Instant tea

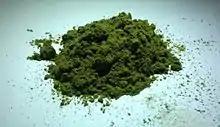
Funmatsucha: instant green tea

Instant tea is a powdered mix in which water is added, in order to reconstitute it into a cup of tea. The earliest form of instant tea was developed in the United Kingdom in 1885. A patent was granted for a paste made of concentrated tea extract, sugar, and evaporated milk, which became tea when hot water was added. However, no notable developments were made until spray drying technology allowed for drying the tea concentrates at a temperature which did not damage the flavors of the product.